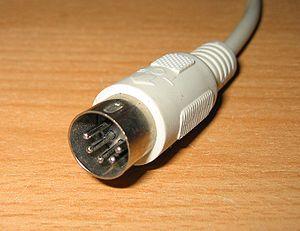
Un clavier d’ordinateur est une interface homme-machine munie de touches permettant à l'utilisateur d'entrer dans l'ordinateur une séquence de données, notamment textuelle.
Un connecteur DIN est un connecteur normalisé à l'origine par le Deutsches Institut für Normung, l'agence allemande de normalisation. Il existait des normes DIN pour un grand nombre de connecteurs différents, donc le terme de connecteur DIN n'identifie pas un type particulier de connecteur, sauf si on ajoute le numéro de la norme. Dans le contexte de l'électronique grand public, le terme connecteur DIN désigne en général l'un des connecteurs circulaires utilisés initialement pour la transmission des signaux audio. Certains de ces connecteurs ont par la suite été utilisés pour la vidéo analogique et pour des interfaces numériques comme MIDI, ou bien la connexion des claviers et souris. Les spécifications originales de ces connecteurs ne sont plus disponibles, et ont été remplacées par la norme internationale équivalente CEI 60130-9.